Marine Corps Early Warning Detachment, Guadalcanal (1942–43)

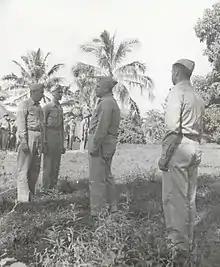
MajGen Roy Geiger (2nd from right), Commanding General 1st Marine Aircraft Wing (1st MAW), awarding the Navy Cross to Colonel Al Cooley (far left) and the Silver Star to Master Technical Sergeant Dermott H. MacDonnell on Guadalcanal in early 1943.

The Marine radar detachment on Guadalcanal was relieved by a radar crew from the Royal New Zealand Air Force in March 1943. At the time there was a shortage of American radars available for the Pacific so Admiral William Halsey asked the New Zealand government if they could assist. The Marine Corps attached three officers and a senior NCO to this detachment, led by Major Ethridge C. Best, to assist with training and to provide liaison with American fighter units.